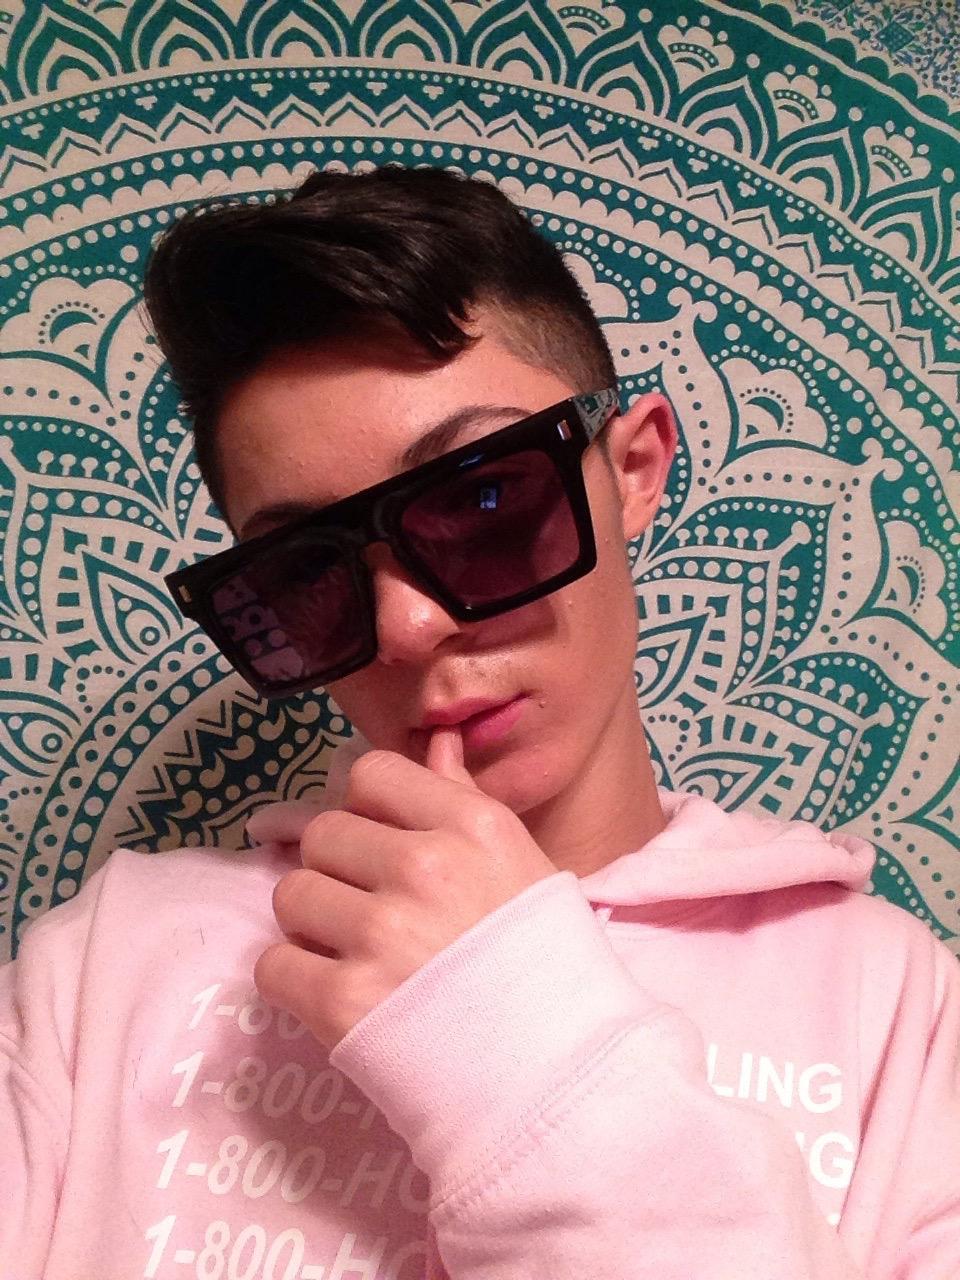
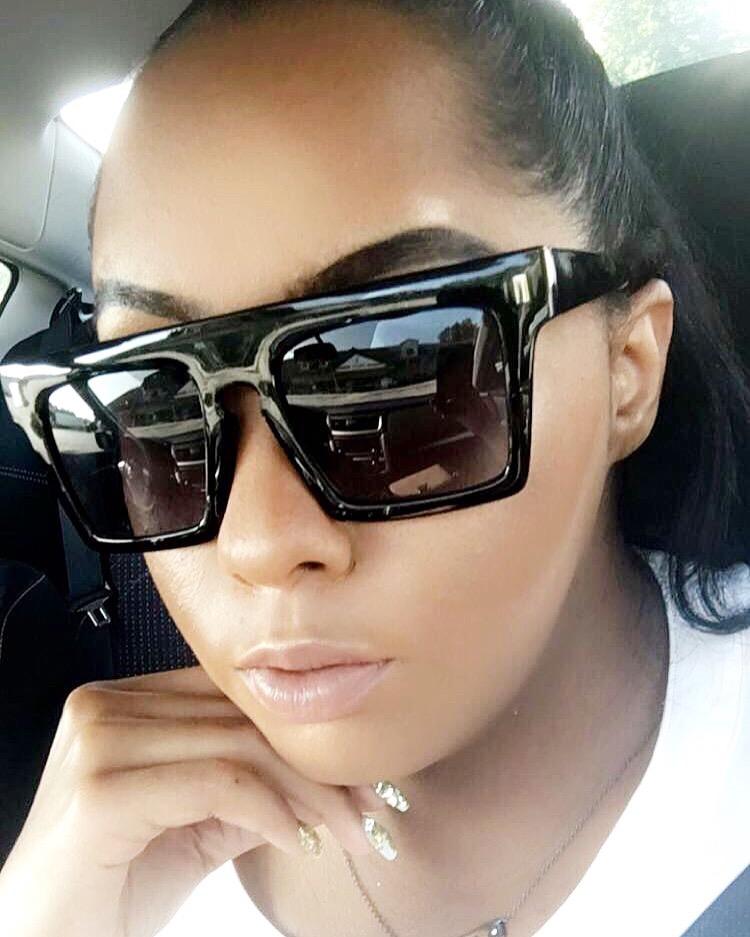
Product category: accessories_sunglasses
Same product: yes